Answer in natural language. How many ShelvingUnits are visible in the scene? Choose between the following options: 1, 3, 4, 2 or 0
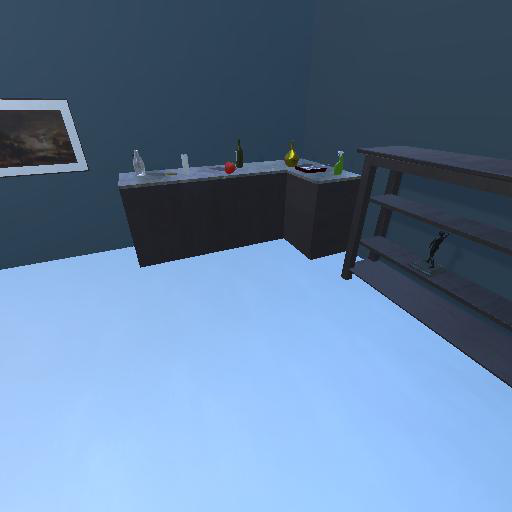
<answer>1</answer>